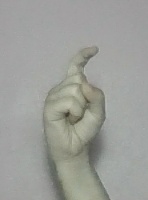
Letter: ra